Society and culture of the Victorian era

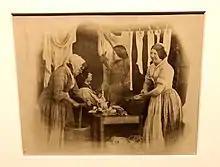
Victorian era photograph of women doing laundry taken by Oscar Rejoinder. An early photographer who recreated scenes in his studio based on activities he saw on the streets of London.

The emerging middle-class norm for women was separate spheres, whereby women avoid the public sphere – the domain of politics, paid work, commerce, and public speaking. Instead, they should dominate in the realm of domestic life, focused on the care of the family, the husband, the children, the household, religion, and moral behaviour. Religiosity was in the female sphere, and the Nonconformist churches offered new roles that women eagerly entered. They taught in Sunday schools, visited the poor and sick, distributed tracts, engaged in fundraising, supported missionaries, led Methodist class meetings, prayed with other women, and a few were allowed to preach to mixed audiences.